The Brandon Gonez Show

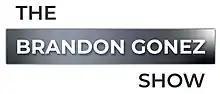
The Brandon Gonez Show

The Brandon Gonez Show is a weekly online talk show, which debuted on January 17, 2021, on YouTube. The show is anchored by Canadian television personality Brandon Gonez, and focuses on national news stories in Canada covering political, social and entertainment topics. The kick off to the show was attended by Tessa Virtue, John Tory, Jagmeet Singh and other personalities.